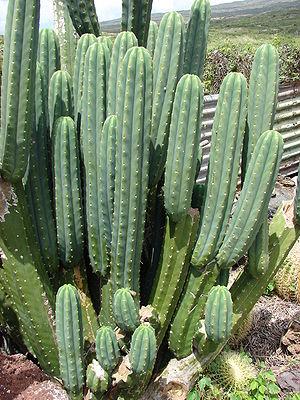
Echinopsis pachanoi est souvent surnommé Cactus San Pedro. C'est un cactus colonnaire à croissance rapide originaire des Andes péruviennes entre 2000 et 3 000 m d'altitude.
Le psychonautisme est un néologisme, regroupant les « navigateurs de l'âme » et leur doctrine, signifiant à la fois une méthode pour analyser les effets subjectifs des états modifiés de conscience et en même temps, une recherche de paradigme dans lequel le chercheur trouve un moyen d'explorer l'existence, d'enrichir l'expérience humaine comme de trouver des réponses aux questions religieuses.